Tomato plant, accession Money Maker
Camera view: vertical (180 deg); turntable rotation: 0 degrees
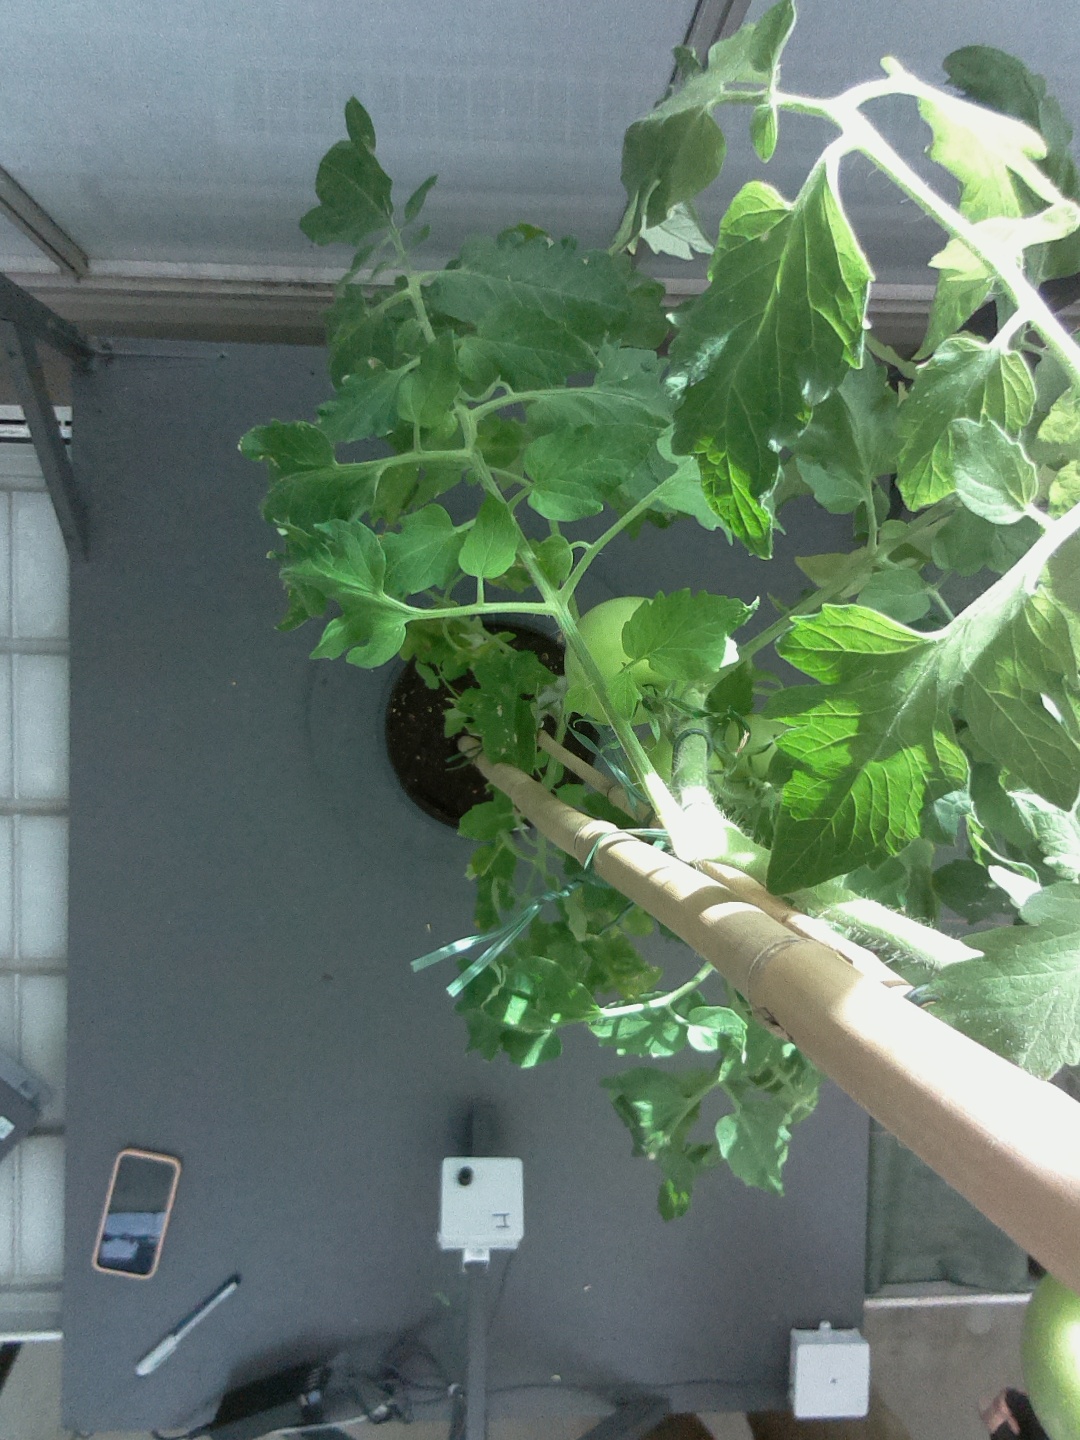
BBCH growth stage 74: 40%-50% of final fruit size